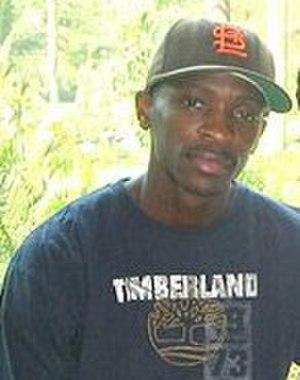
Derrick Gainer est un boxeur américain né le 22 août 1972 à Pensacola, Floride.